Francis Tresham

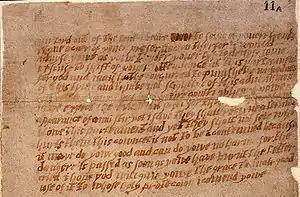
An anonymous letter sent to William Parker, , was instrumental in revealing the existence of the plot. The identity of its author has never been reliably established.

Later in October, during a meeting at which Tresham was present, the conspirators discussed the fates of several notable Catholic peers. Foremost in Tresham's thoughts were the lives of two brothers-in-law, William Parker, 4th Baron Monteagle, and Edward Stourton, 10th Baron Stourton, but Catesby proclaimed that "the innocent must perish with the guilty, sooner than ruin the chances of success." As the last few details were being finalised that month, on Saturday 26 October Monteagle received an anonymous letter while at his house in Hoxton. It contained the following message: